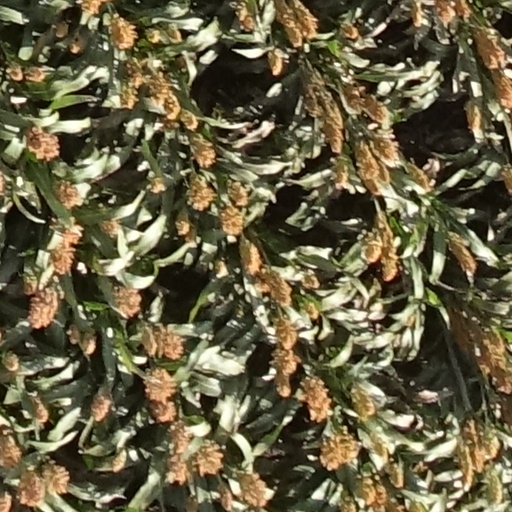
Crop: sorghum